Raffaele Viviani

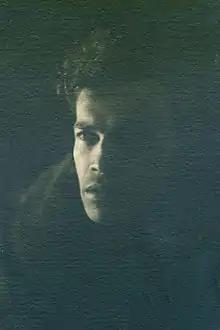
Viviani in 1906

Raffaele Viviani (10 January 1888 – 22 March 1950) was an Italian author, playwright, actor and musician. Viviani belongs to the turn-of-the-century school of realism in Italian literature, and his works touch on seamier elements of the lives of the poor in Naples of that period, such as petty crime and prostitution. Critics have termed Viviani "an autodidact realist", meaning that he acquired his skills through personal experience and not academic education.